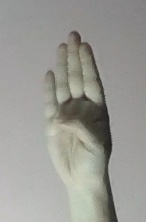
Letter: kaaf